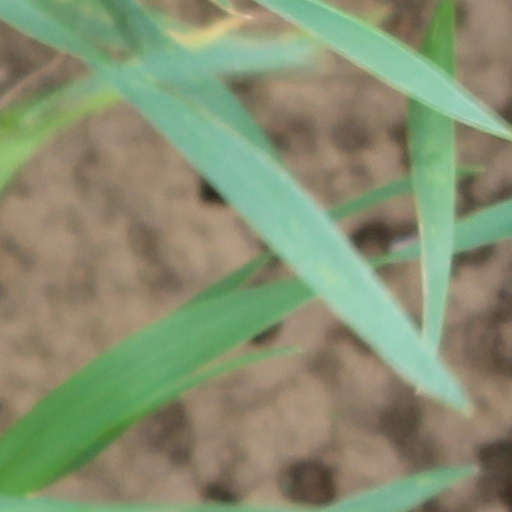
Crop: wheat